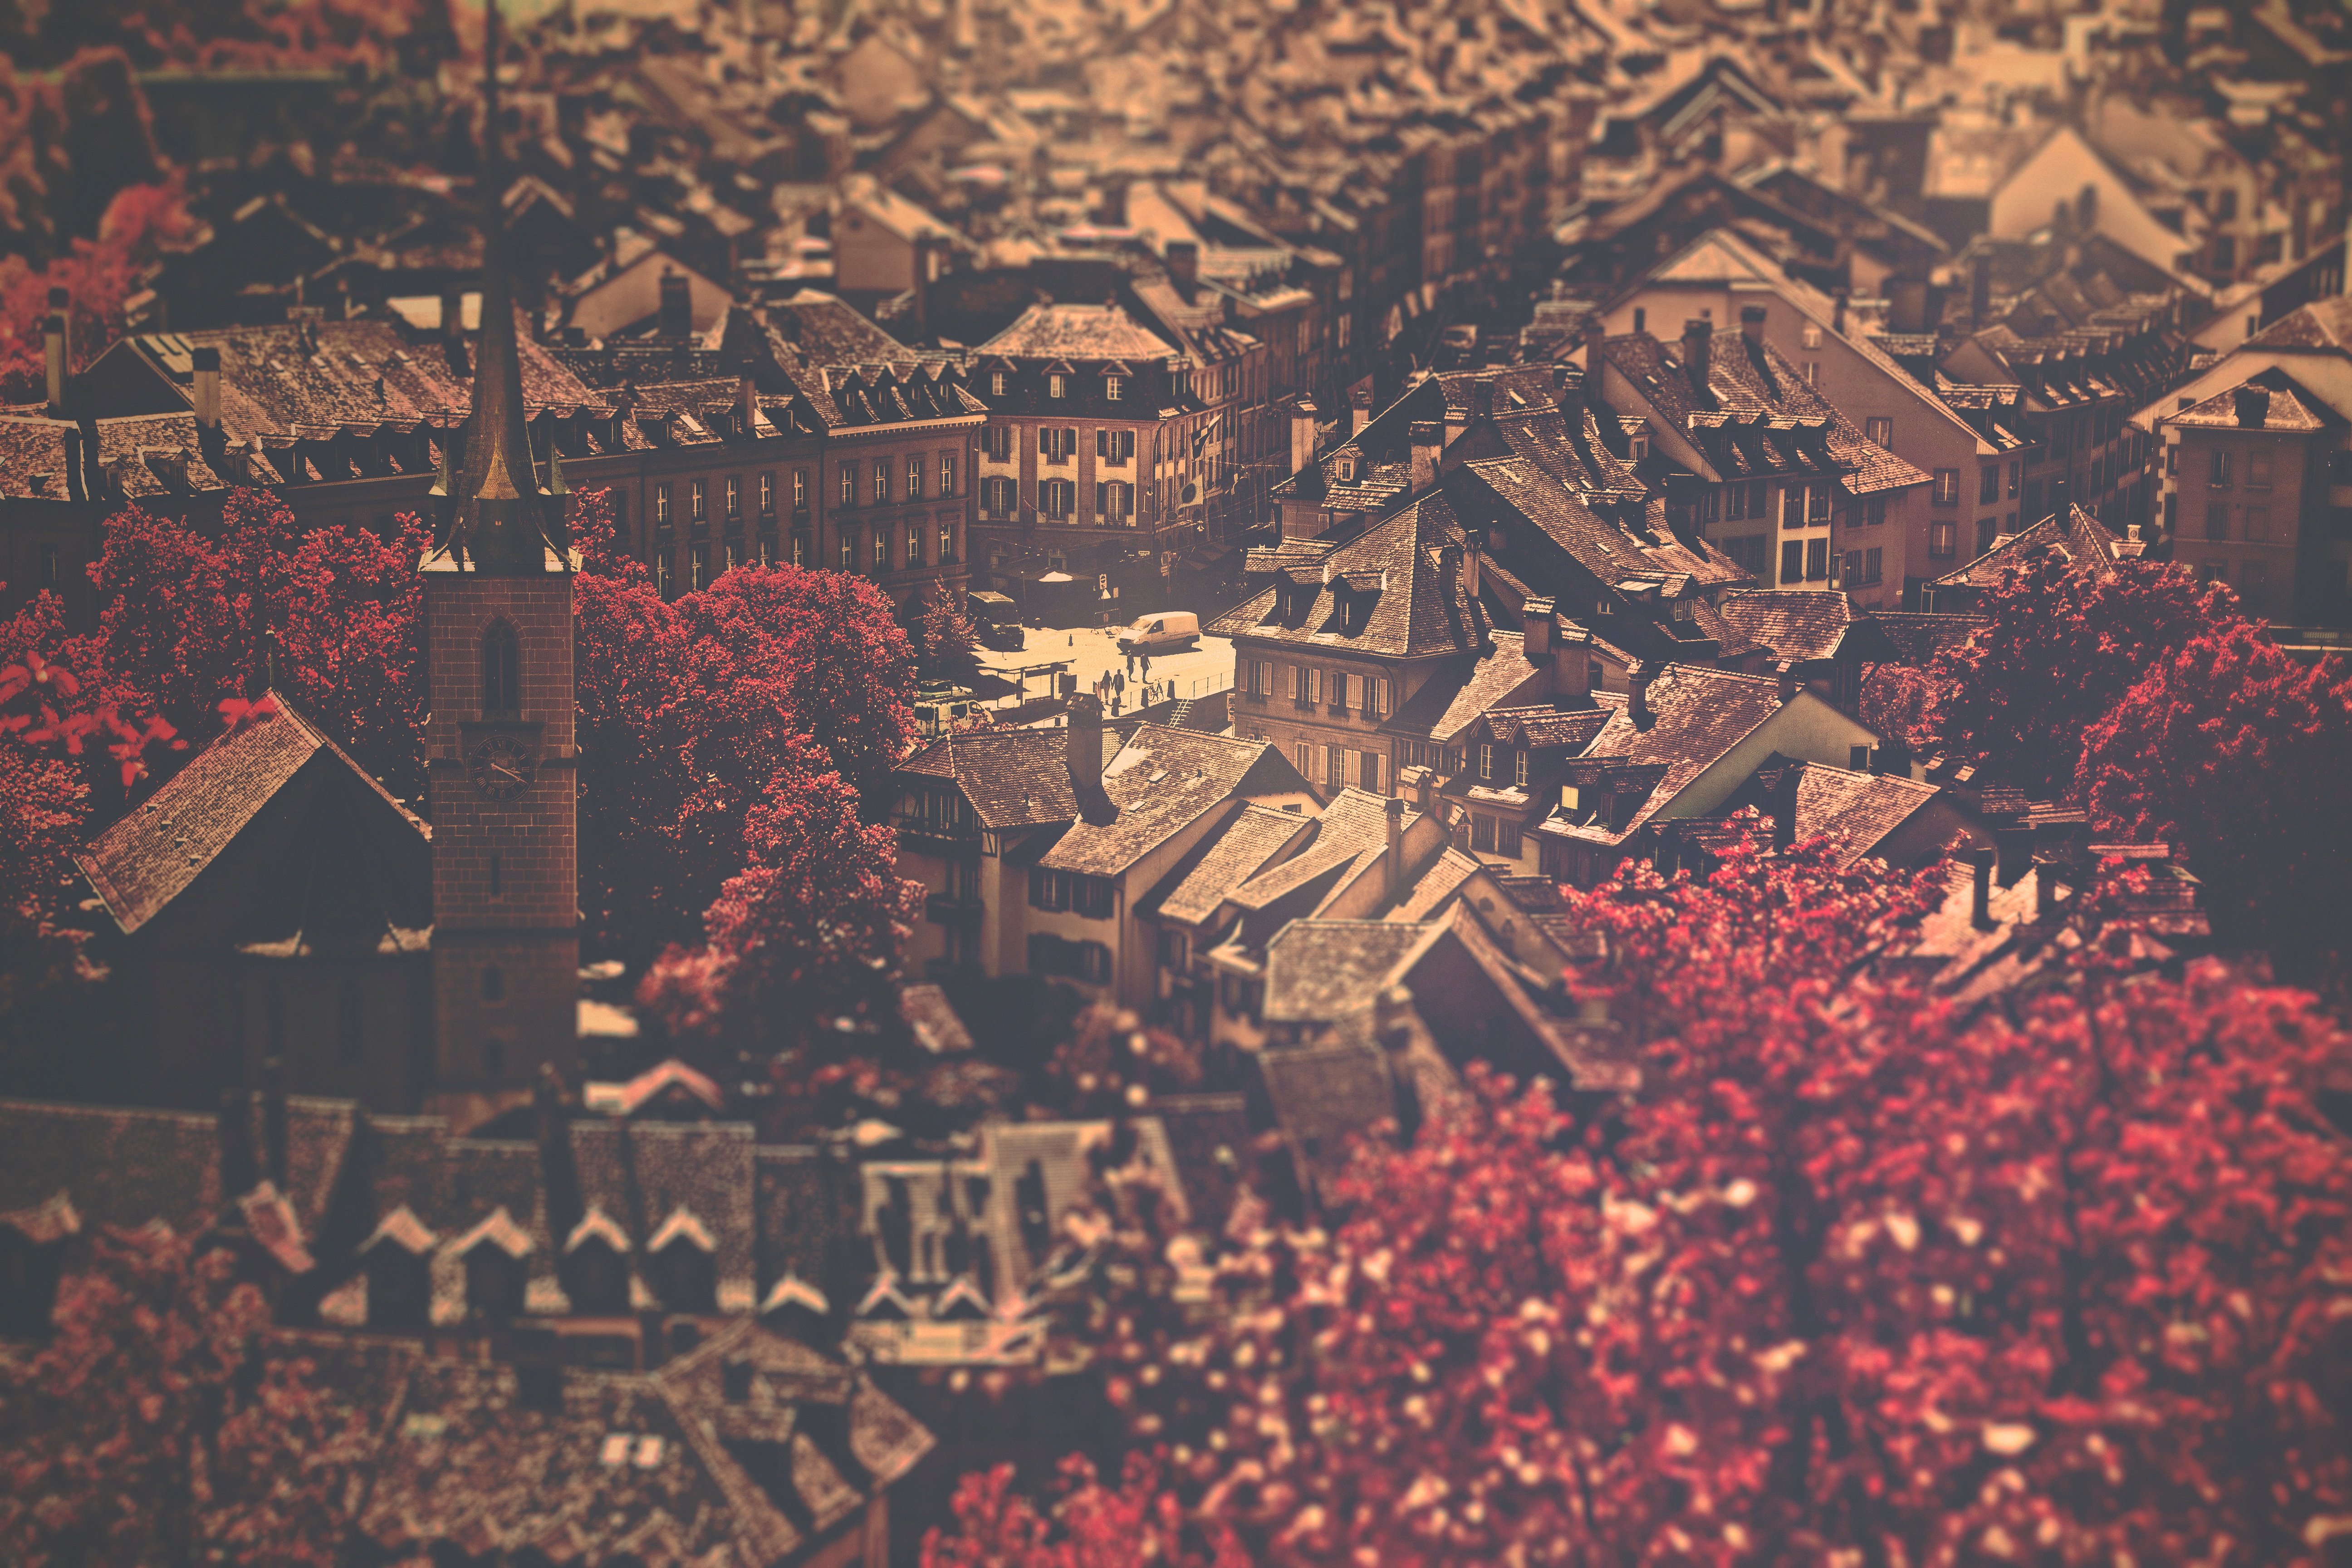
architecture, town, roof, building, city, pattern, font, design, screenshot, aerial photography